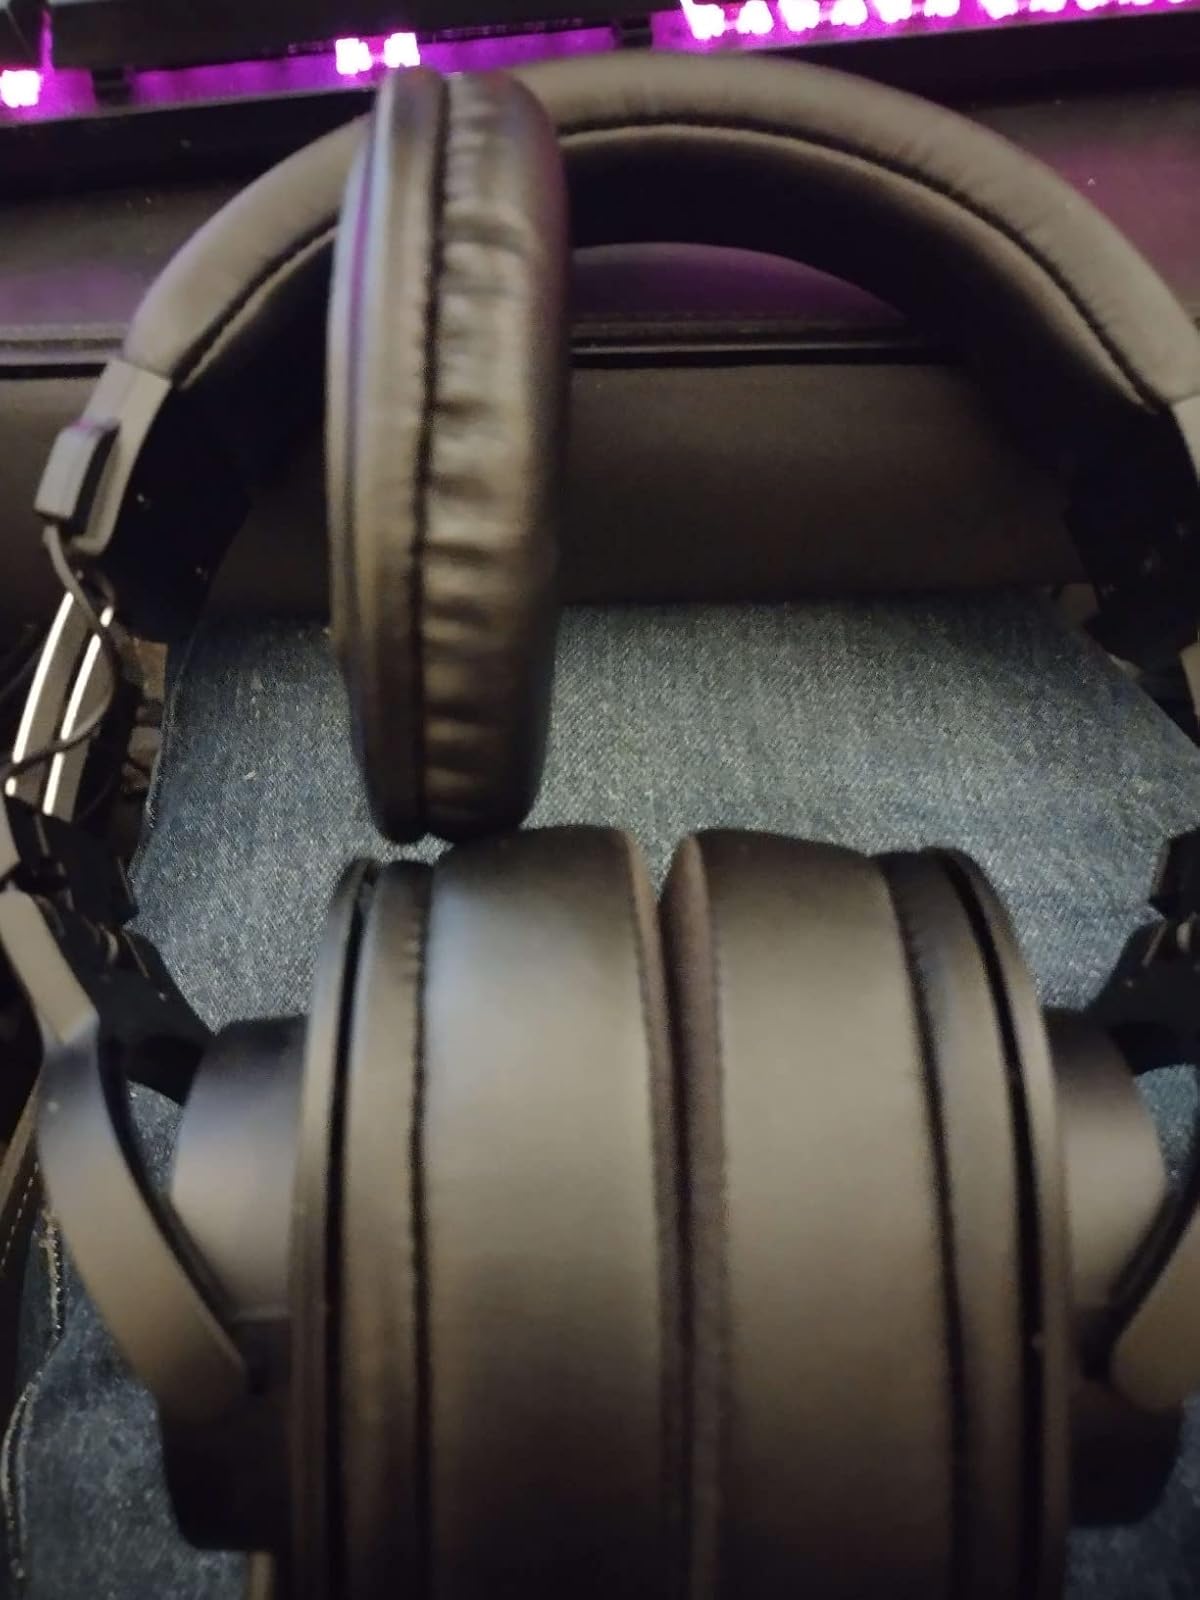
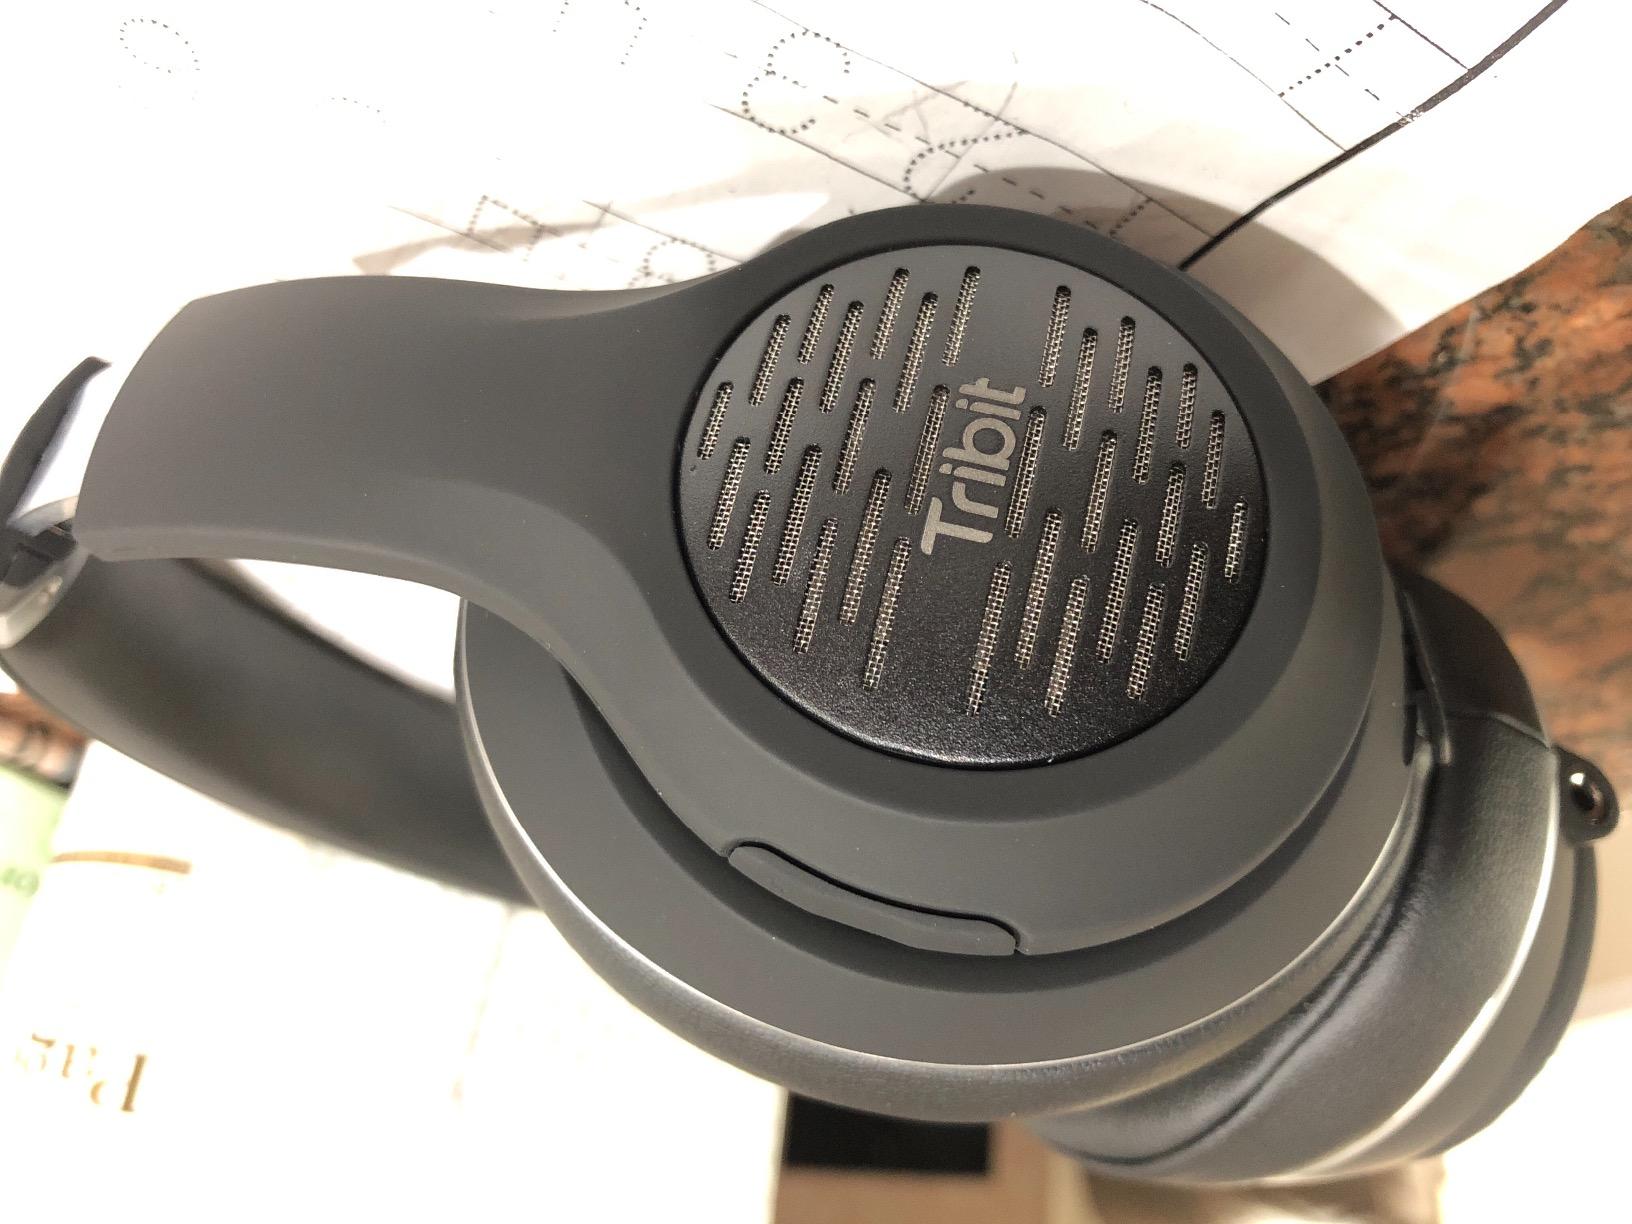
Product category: headphones
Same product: no